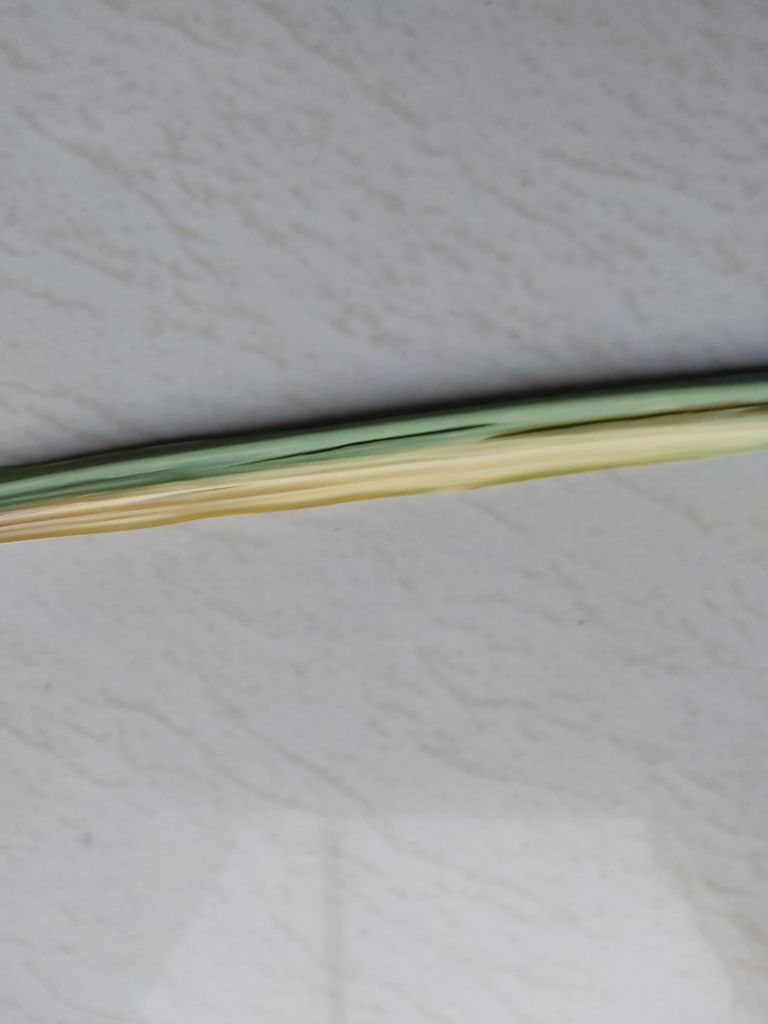
Label: Banded Chlorosis